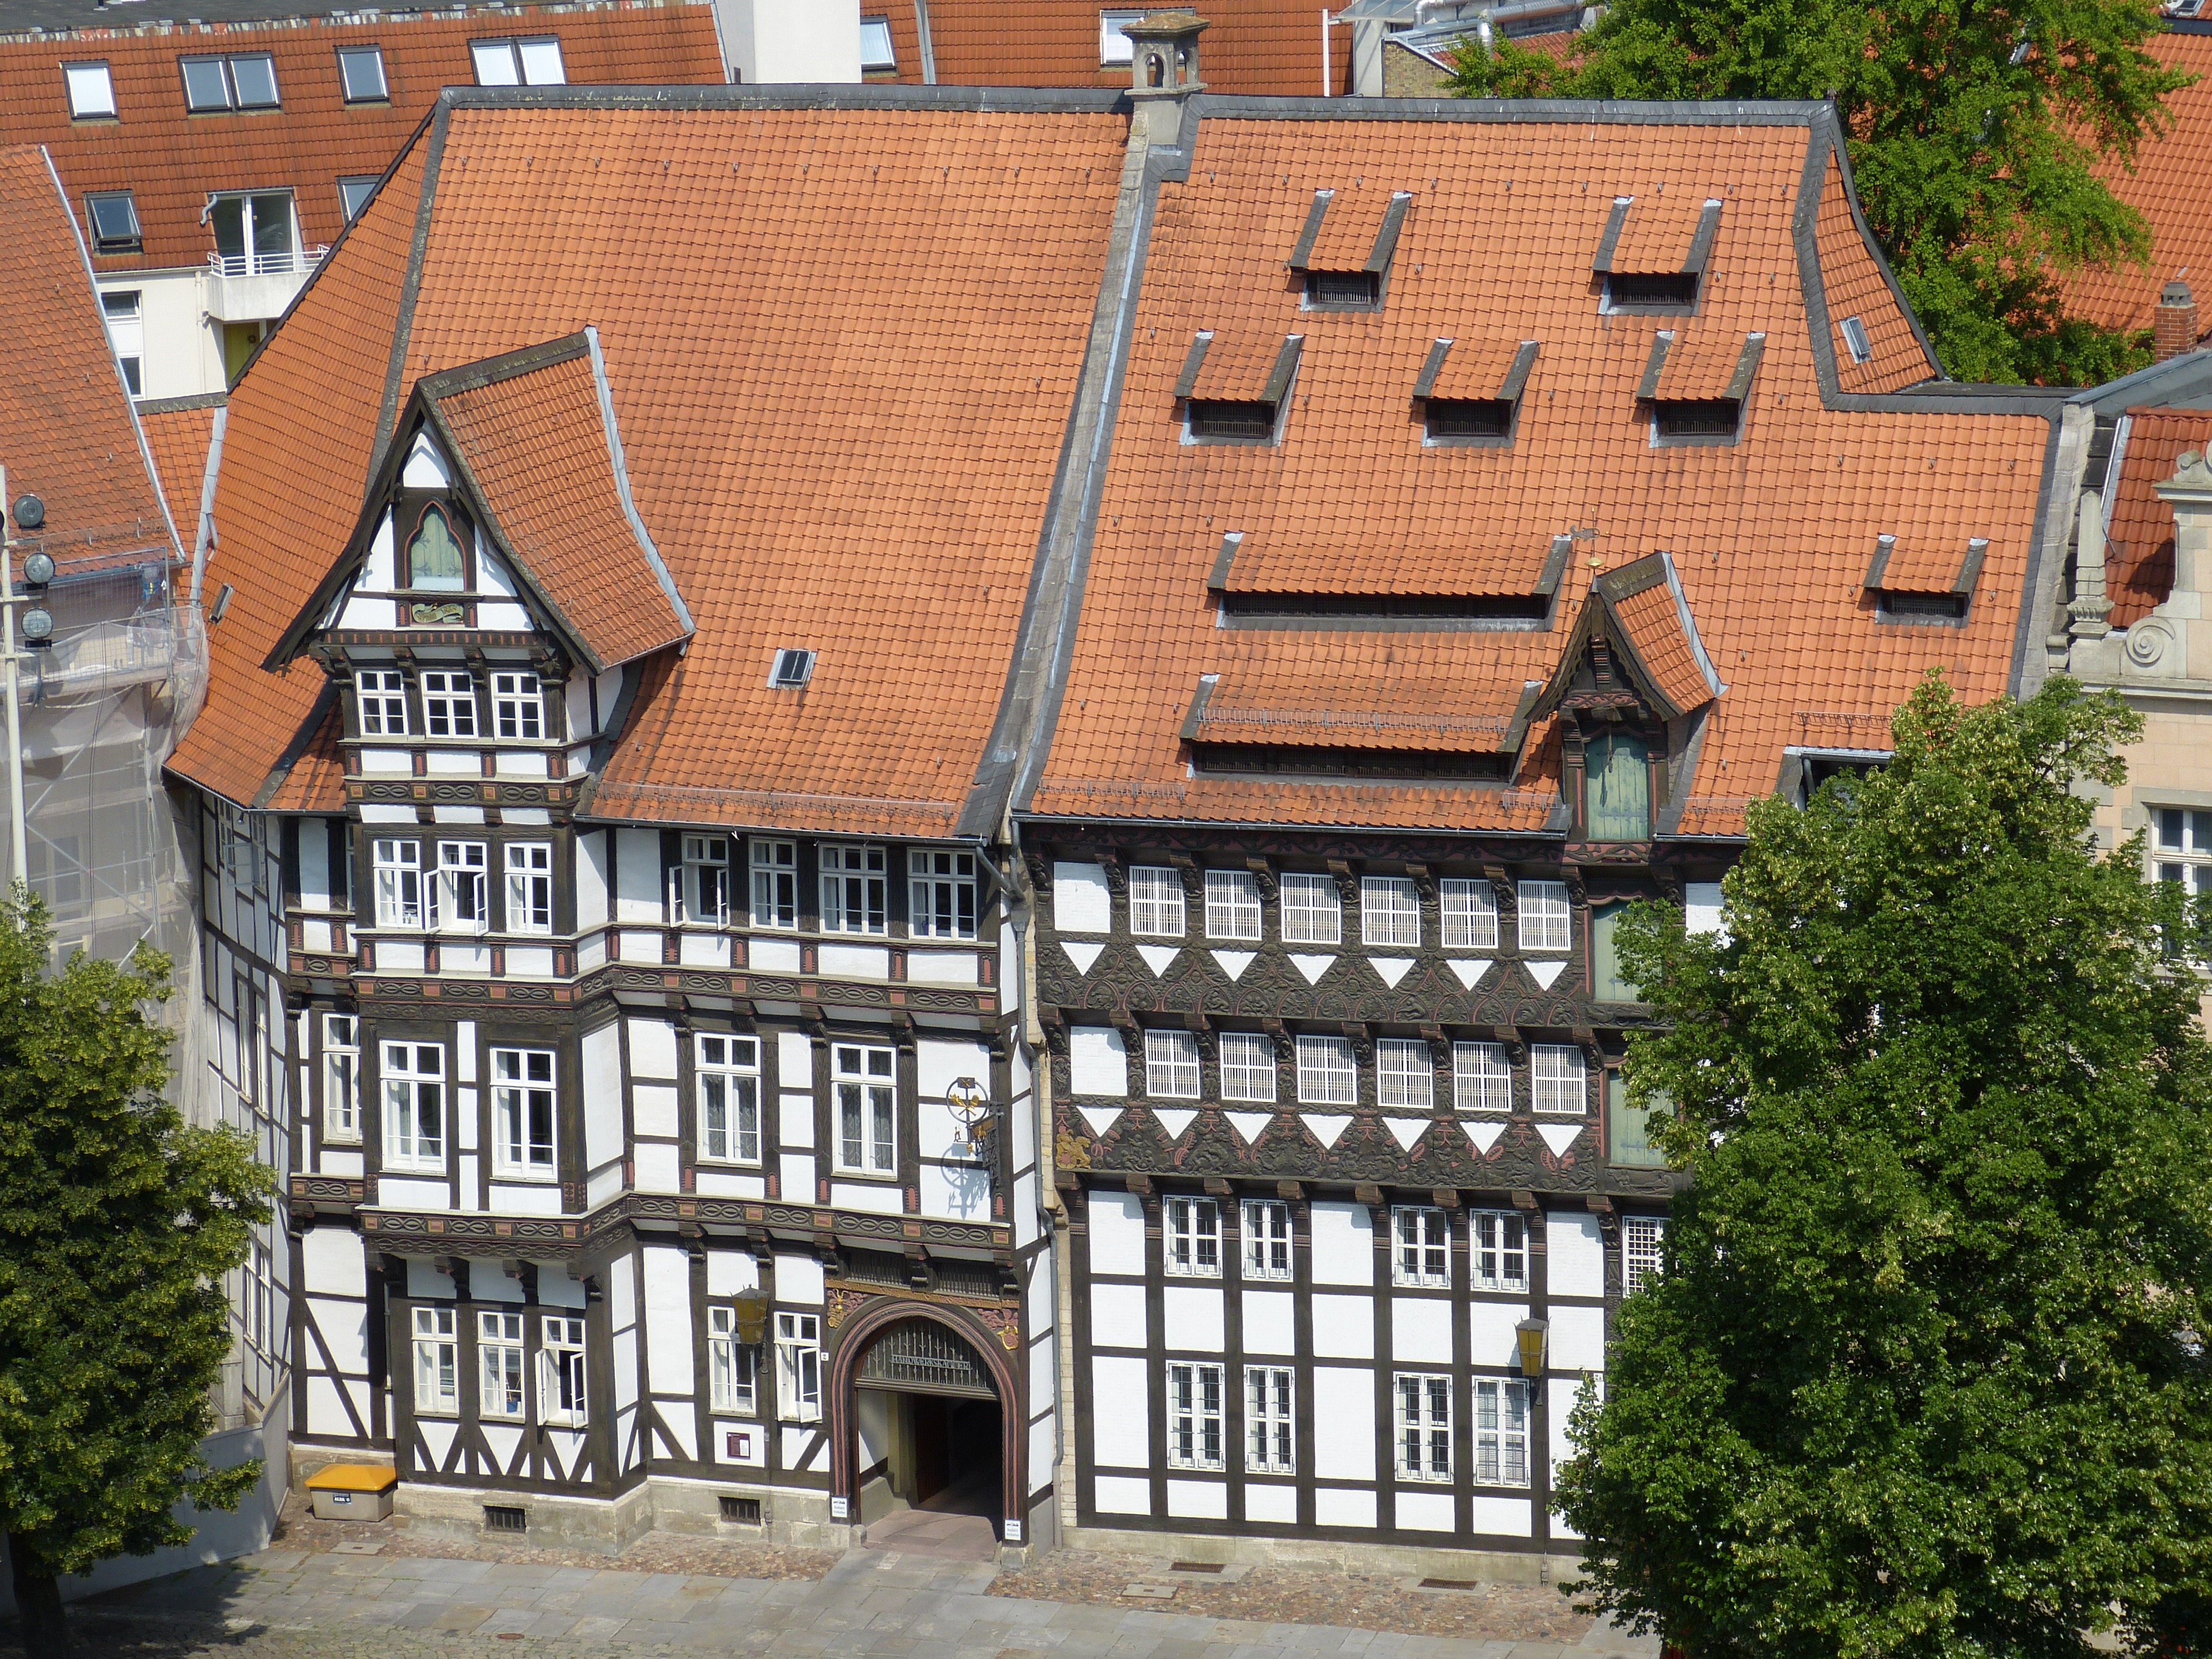
tree, architecture, wood, mansion, house, window, town, roof, building, chateau, home, wall, bar, village, cottage, space, facade, property, apartment, old house, estate, dom, neighbourhood, fachwerkhaus, gable, truss, roof construction, entablature, cathedral square, braunschweig, residential area